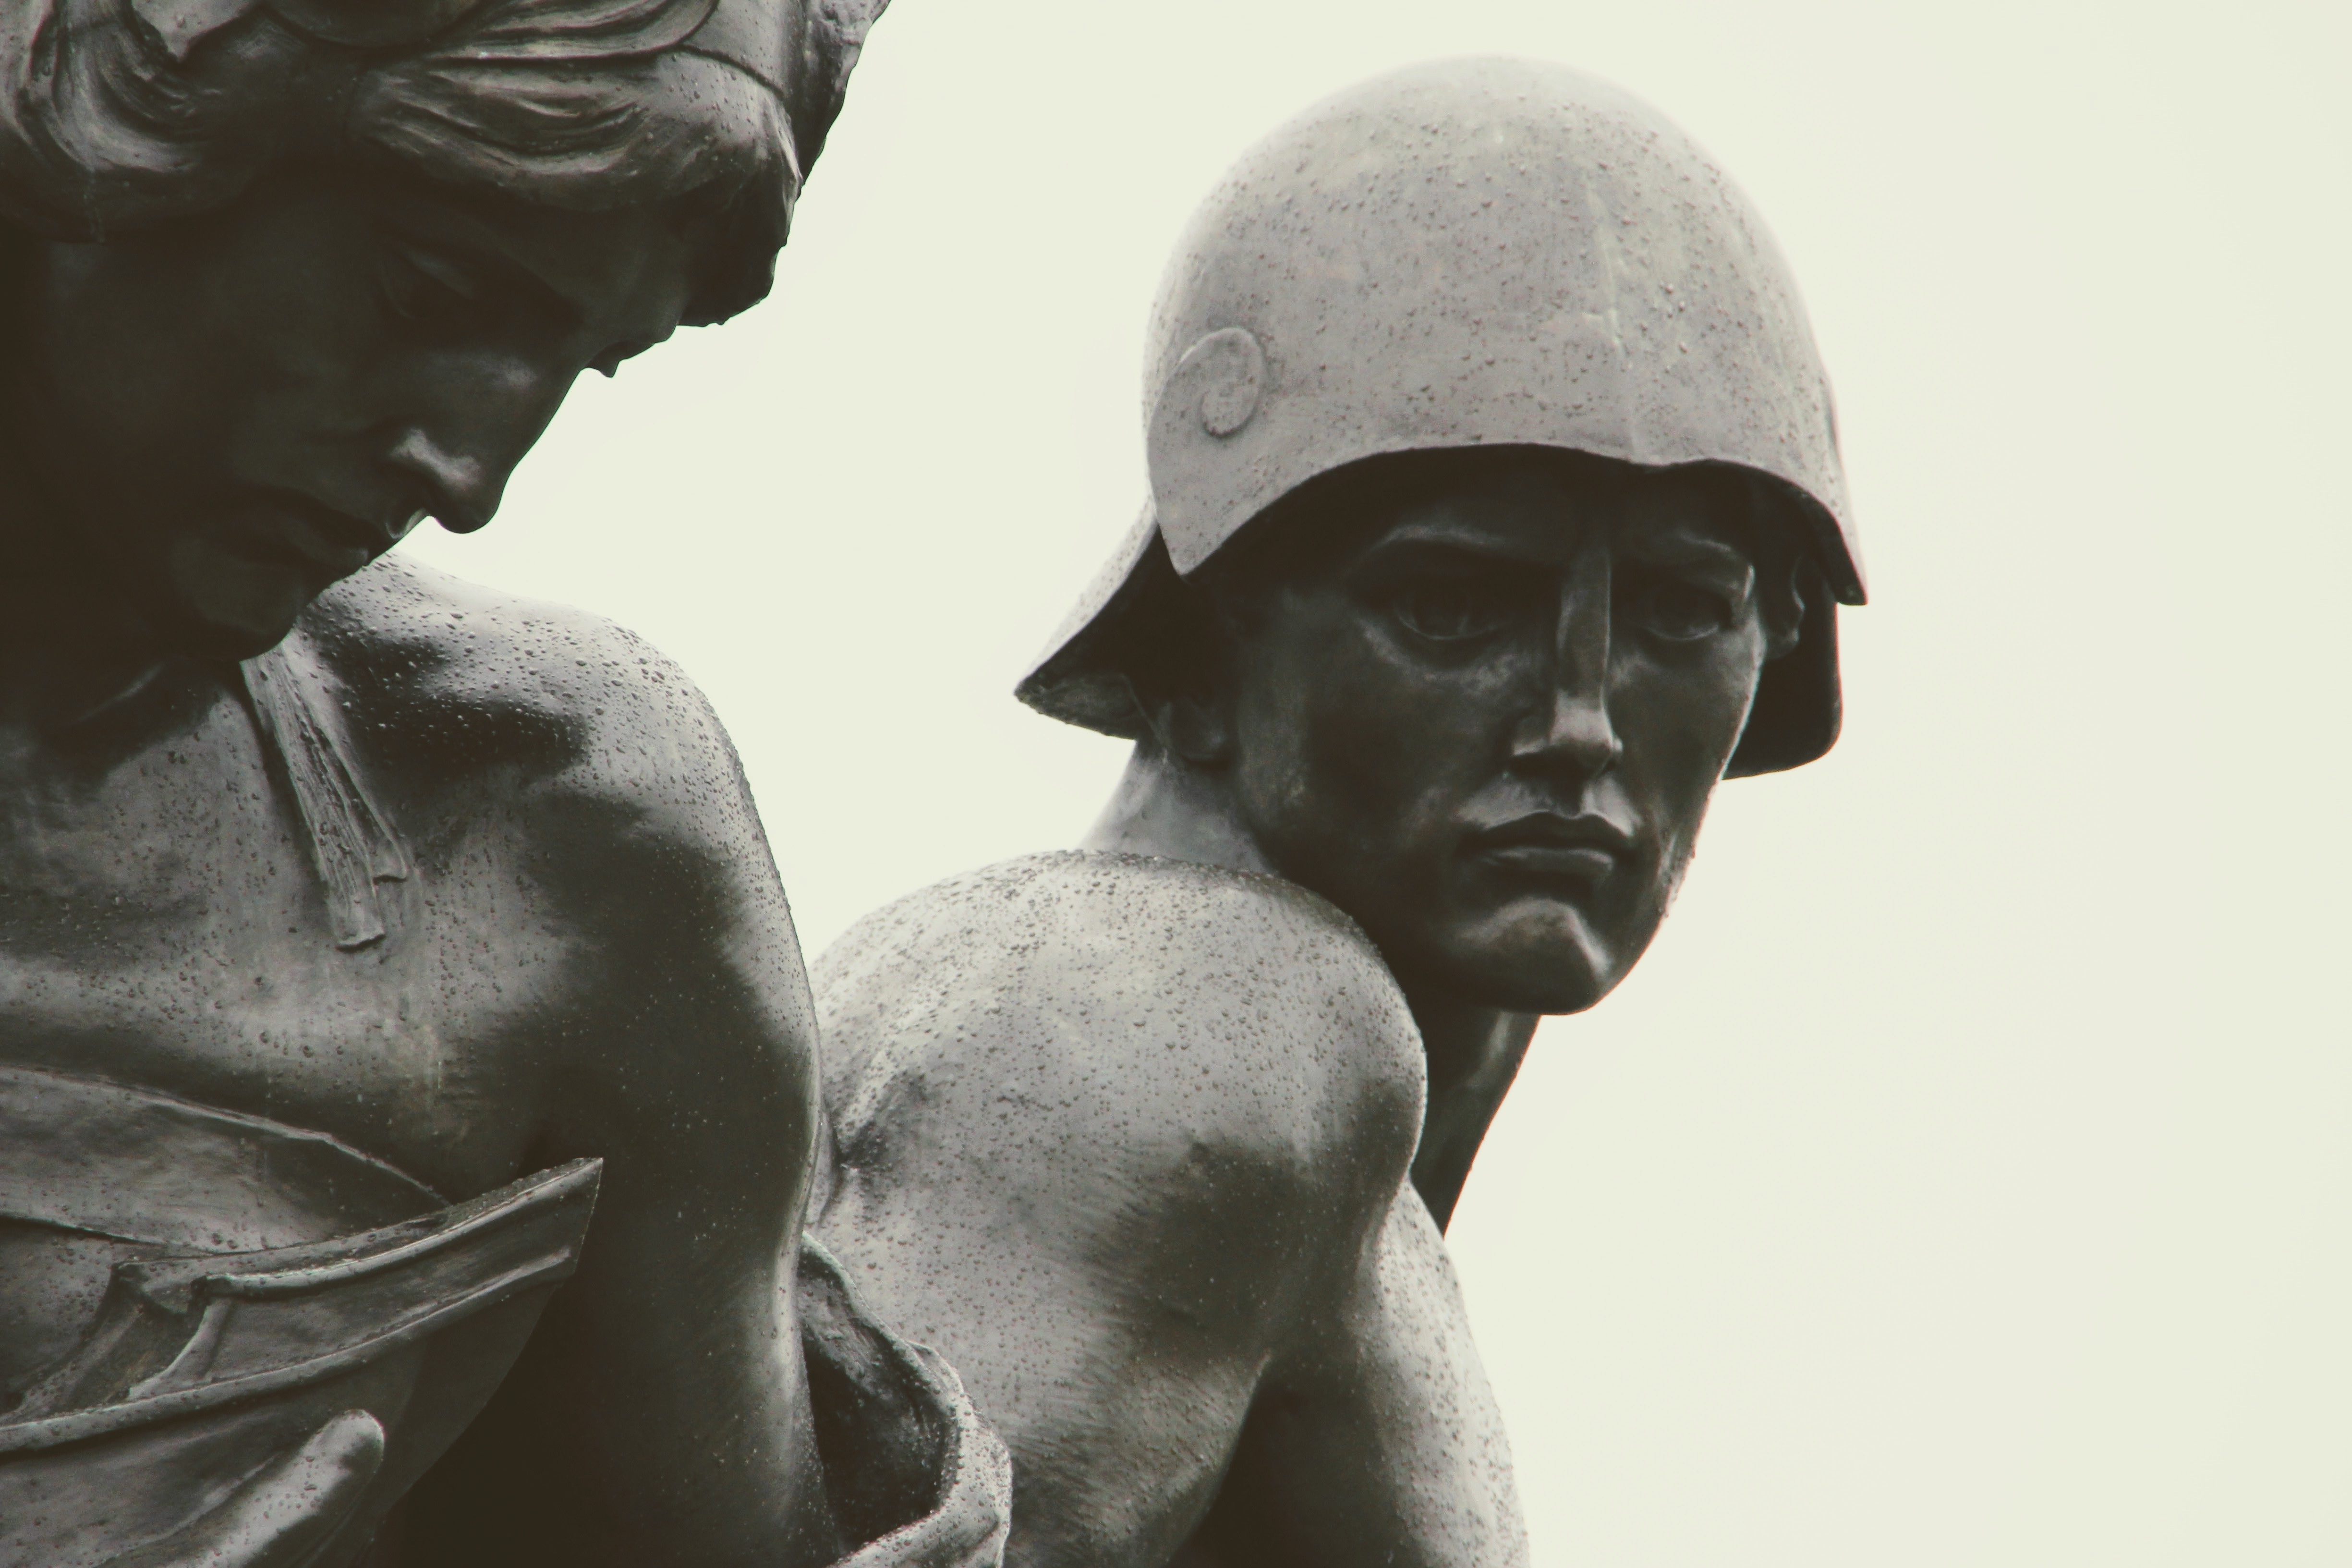
man, black and white, isolated, monument, male, statue, black, monochrome, england, sculpture, london, art, figure, temple, head, detail, monochrome photography, ancient history